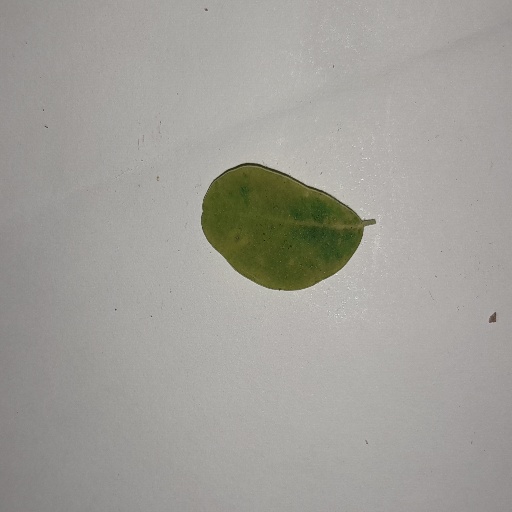
Species: Sojina
Leaf condition: Yellow Leaf